Dippin' Dots

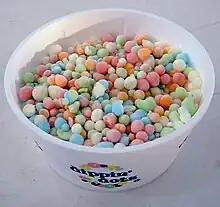
Dippin' Dots Rainbow Flavored Ice Cream

Dippin' Dots was founded in Paducah, Kentucky, in 1988. Jones began the company in his parents' garage. It was originally invented as cow feed when Jones, who specialized in cryogenics, was trying to make efficient fodder for farm animals.